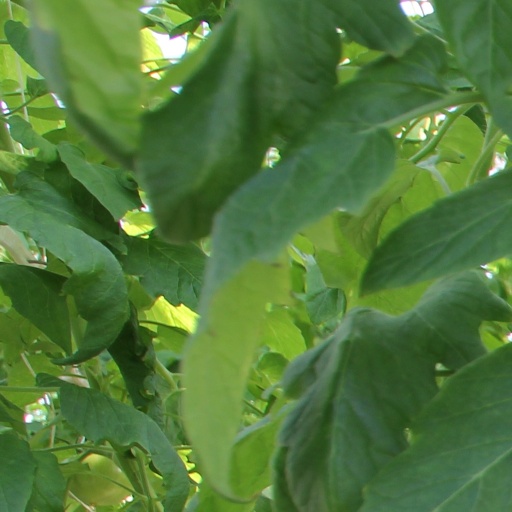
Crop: tomato